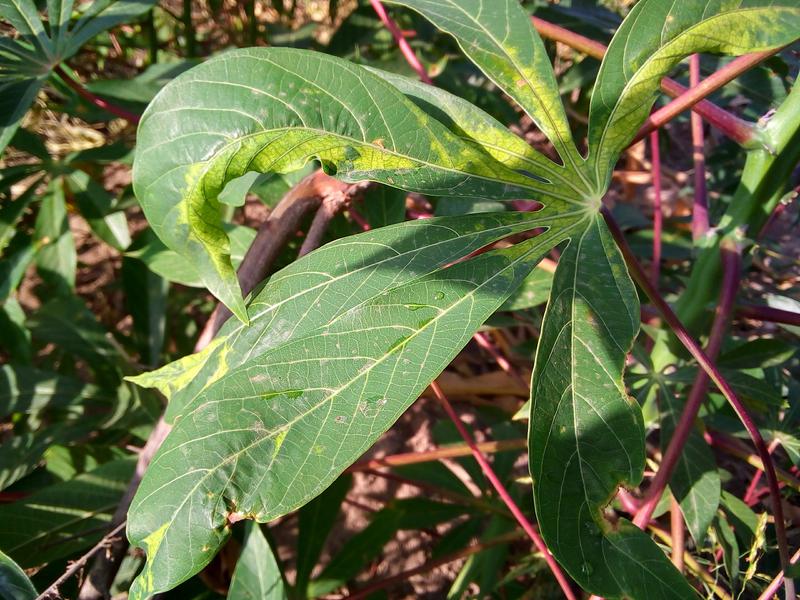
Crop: cassava
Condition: mosaic_disease